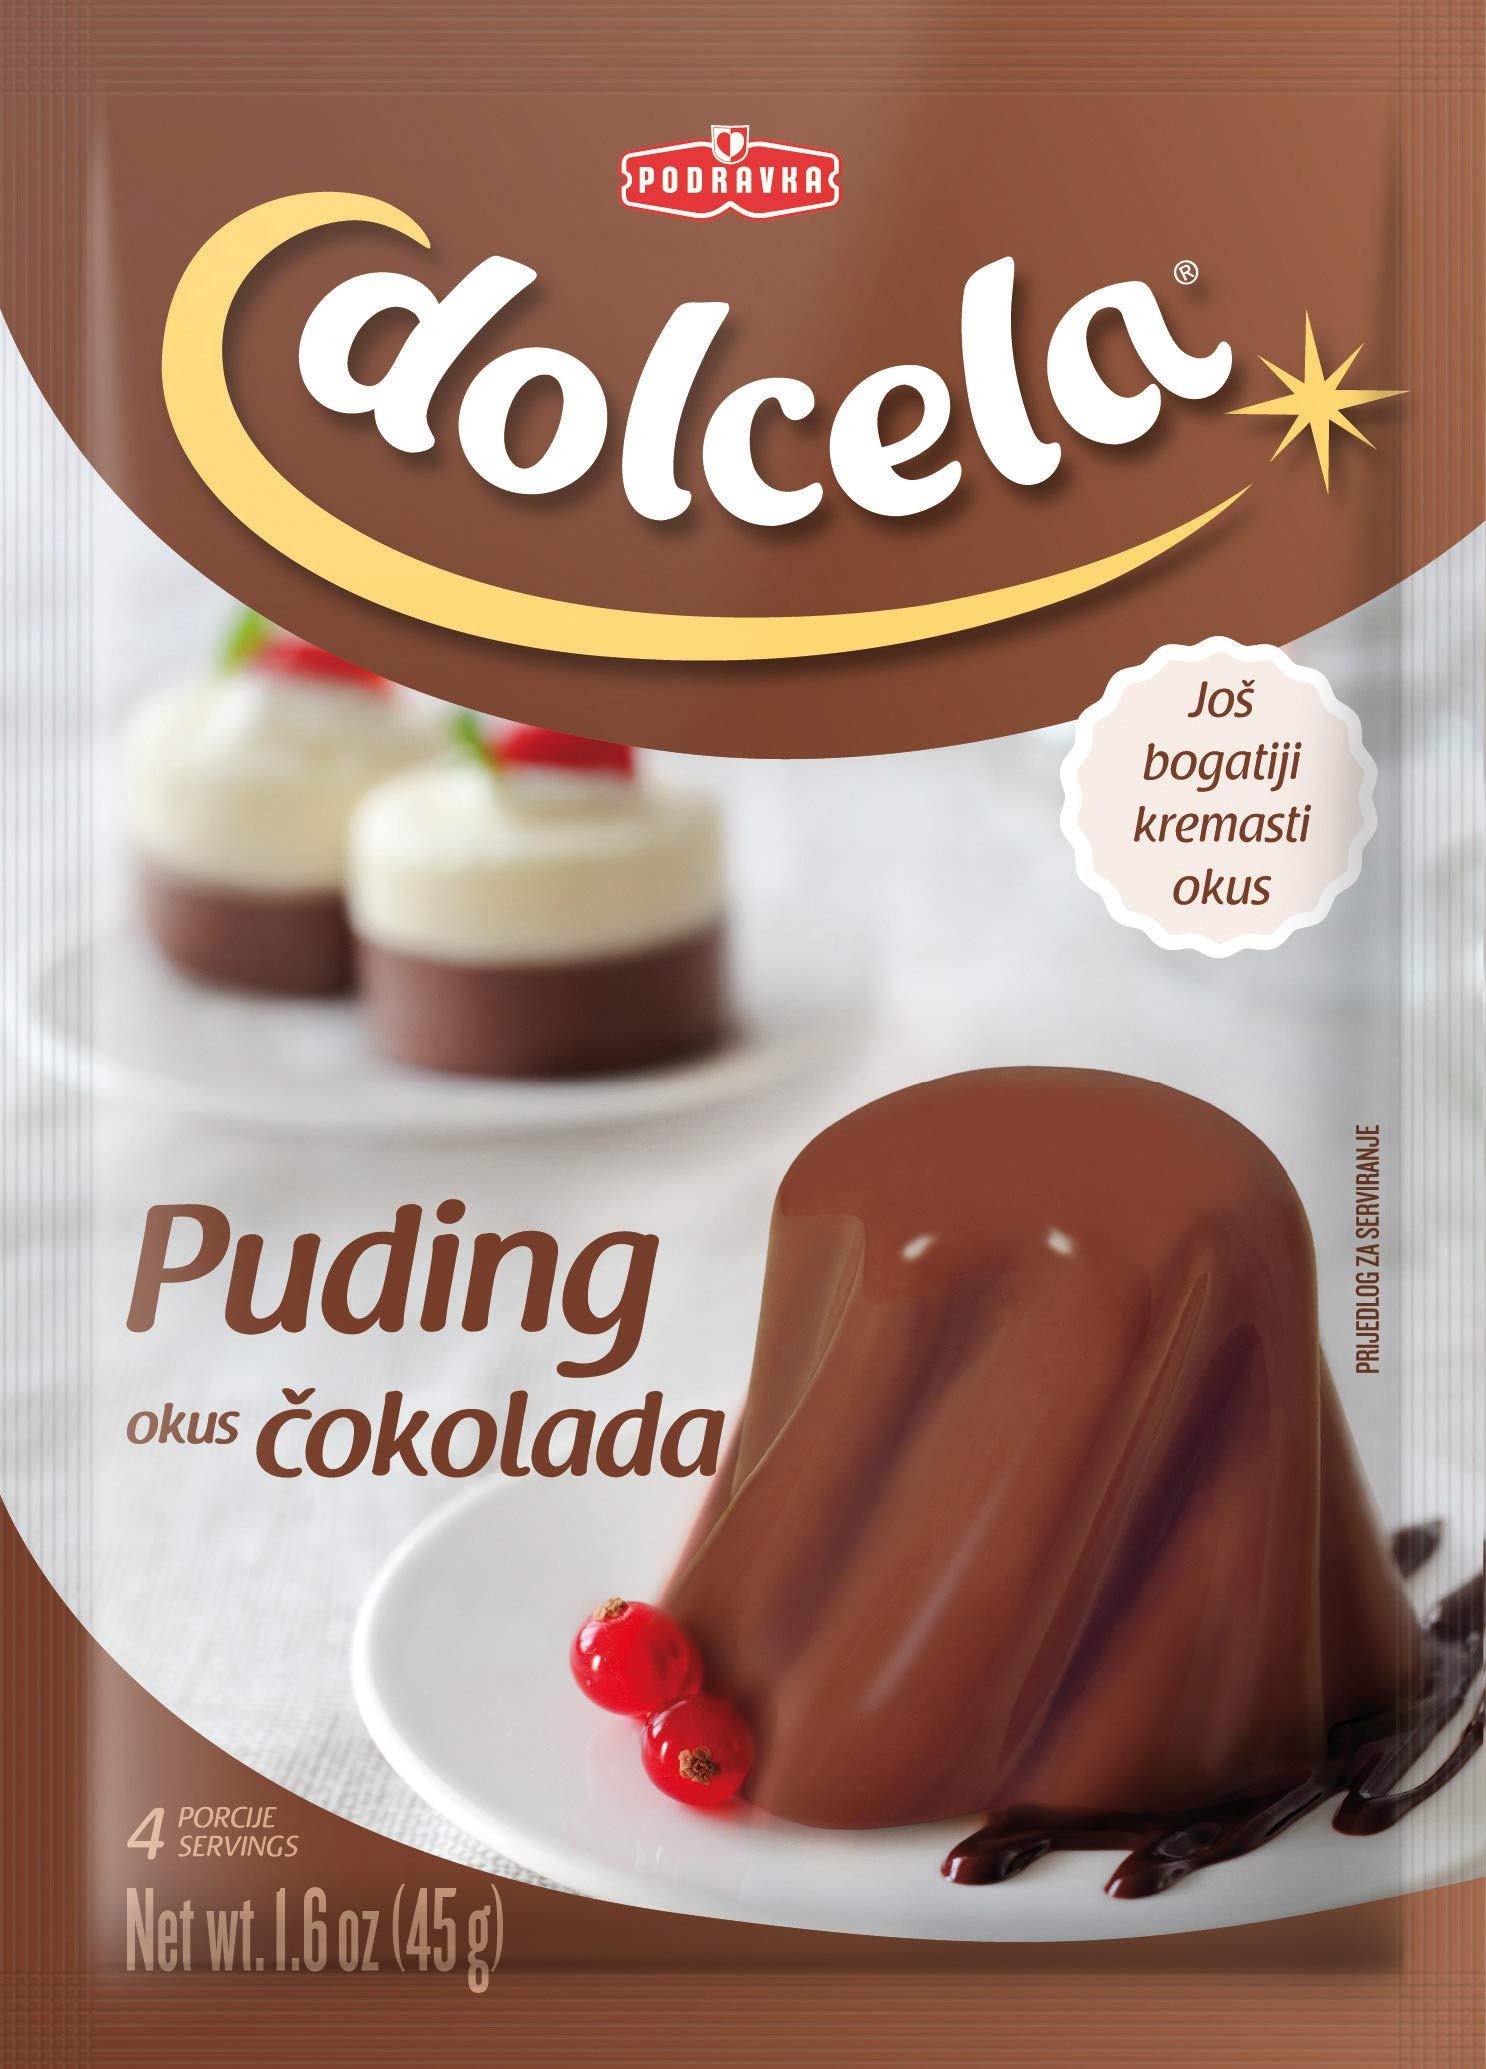
Item Name: Dolcela Pudding Powder Chocolate 45g
Bullet Point: Pudding with chocolate flavor
Product Description: Ideal for cakes and desserts. 4 servings. Shopping list: 4 tbsp sugar, 50 g. 2 cups milk, 500 ml. Food safe. www.grandprixtrading.com. www.podravka.com. Dispose of properly. Made in Croatia.
Value: 1.0
Unit: Count

Price: 0.88